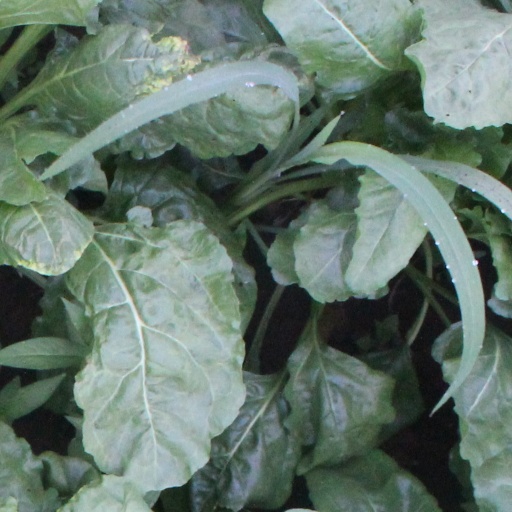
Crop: sugar beet